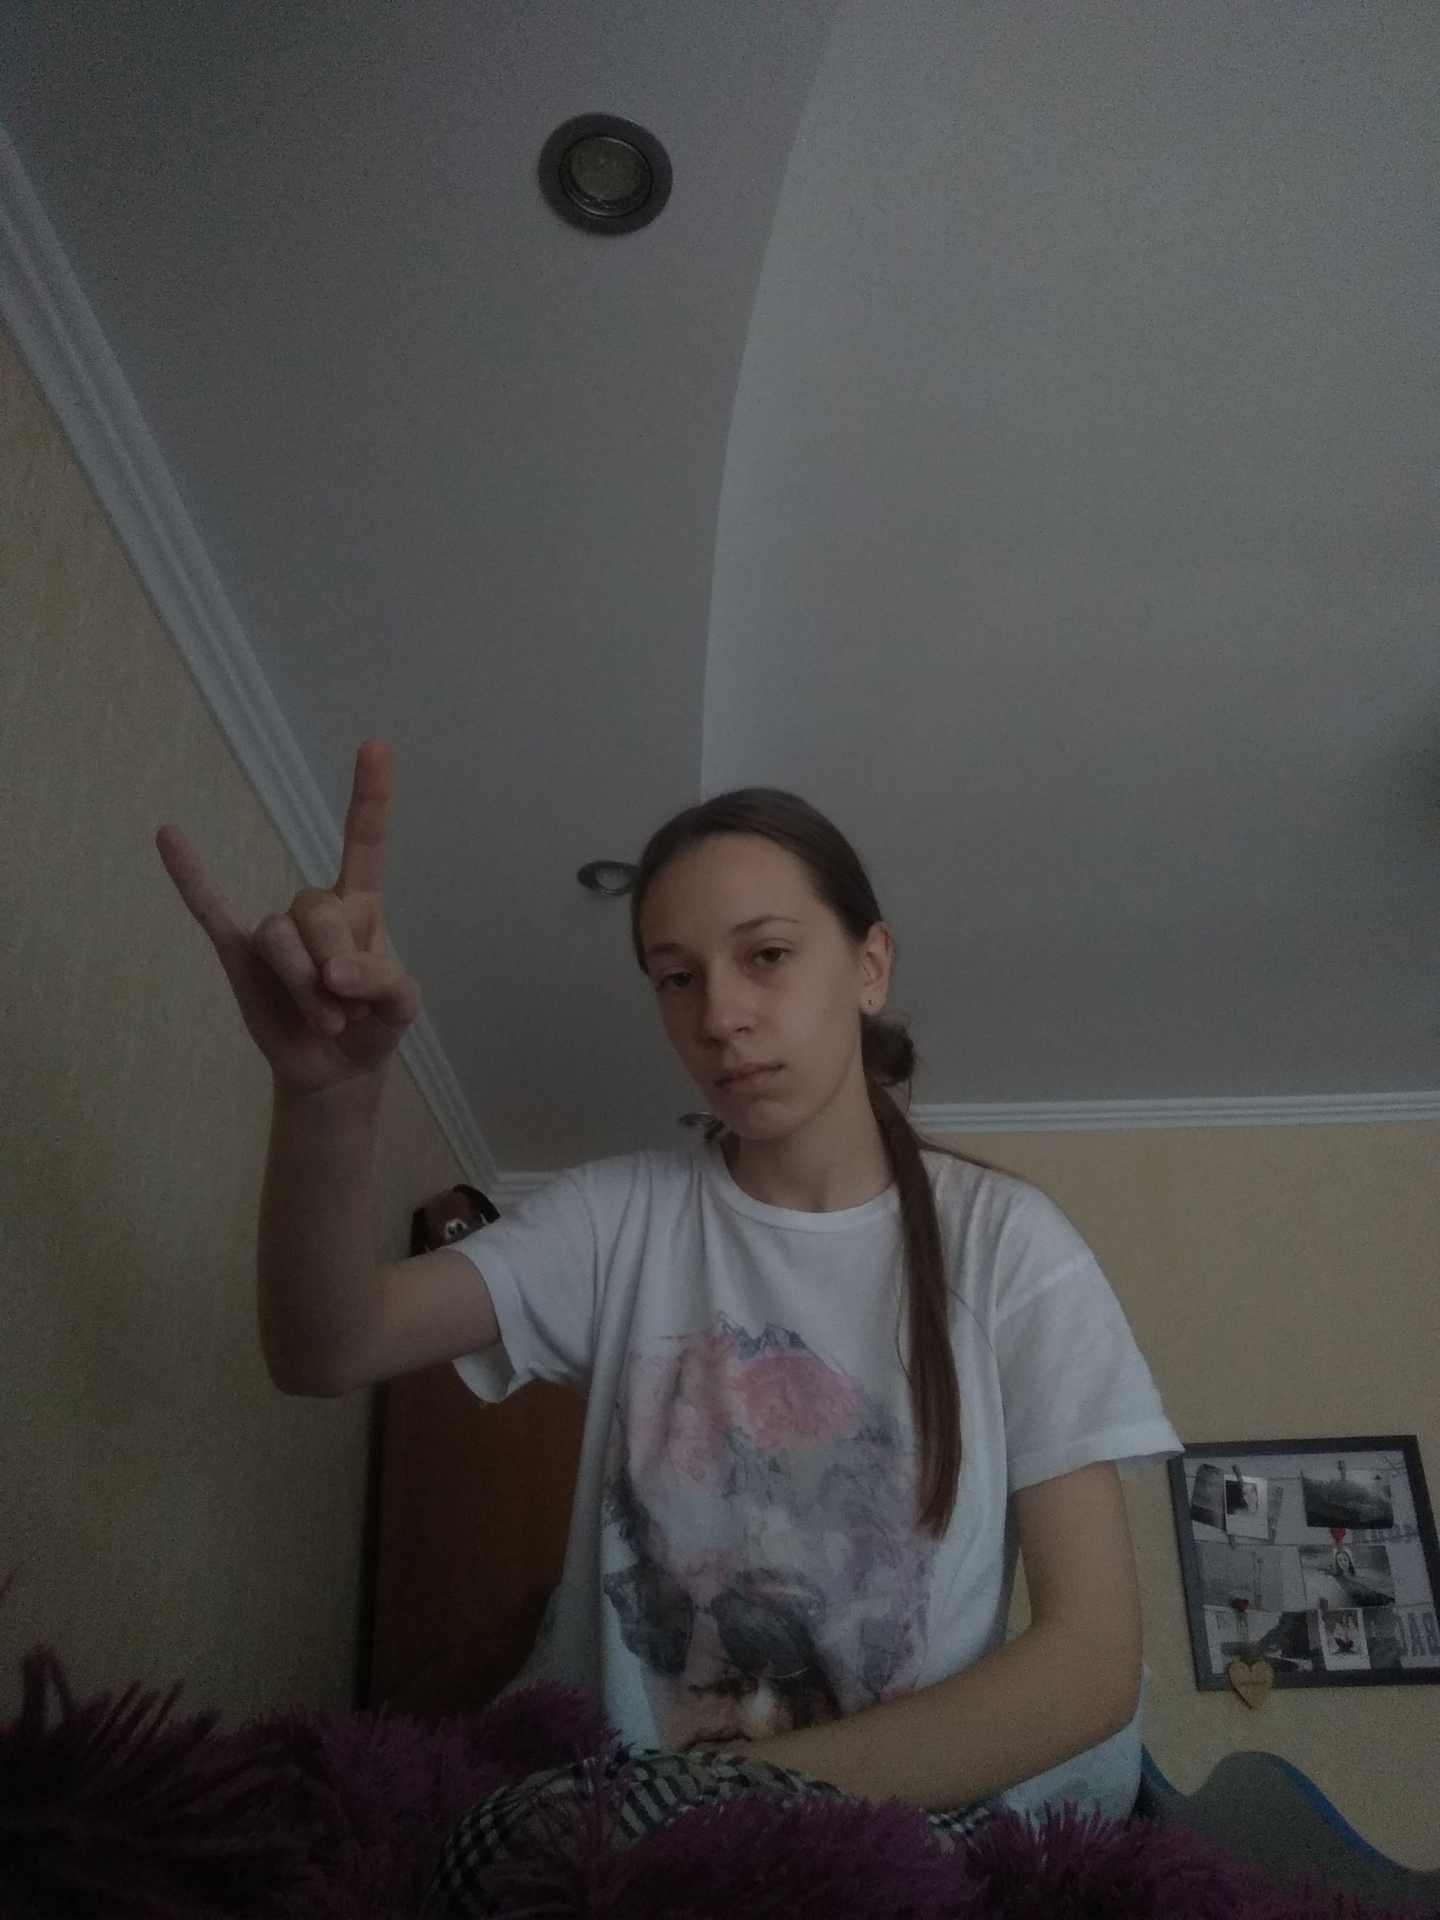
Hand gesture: rock